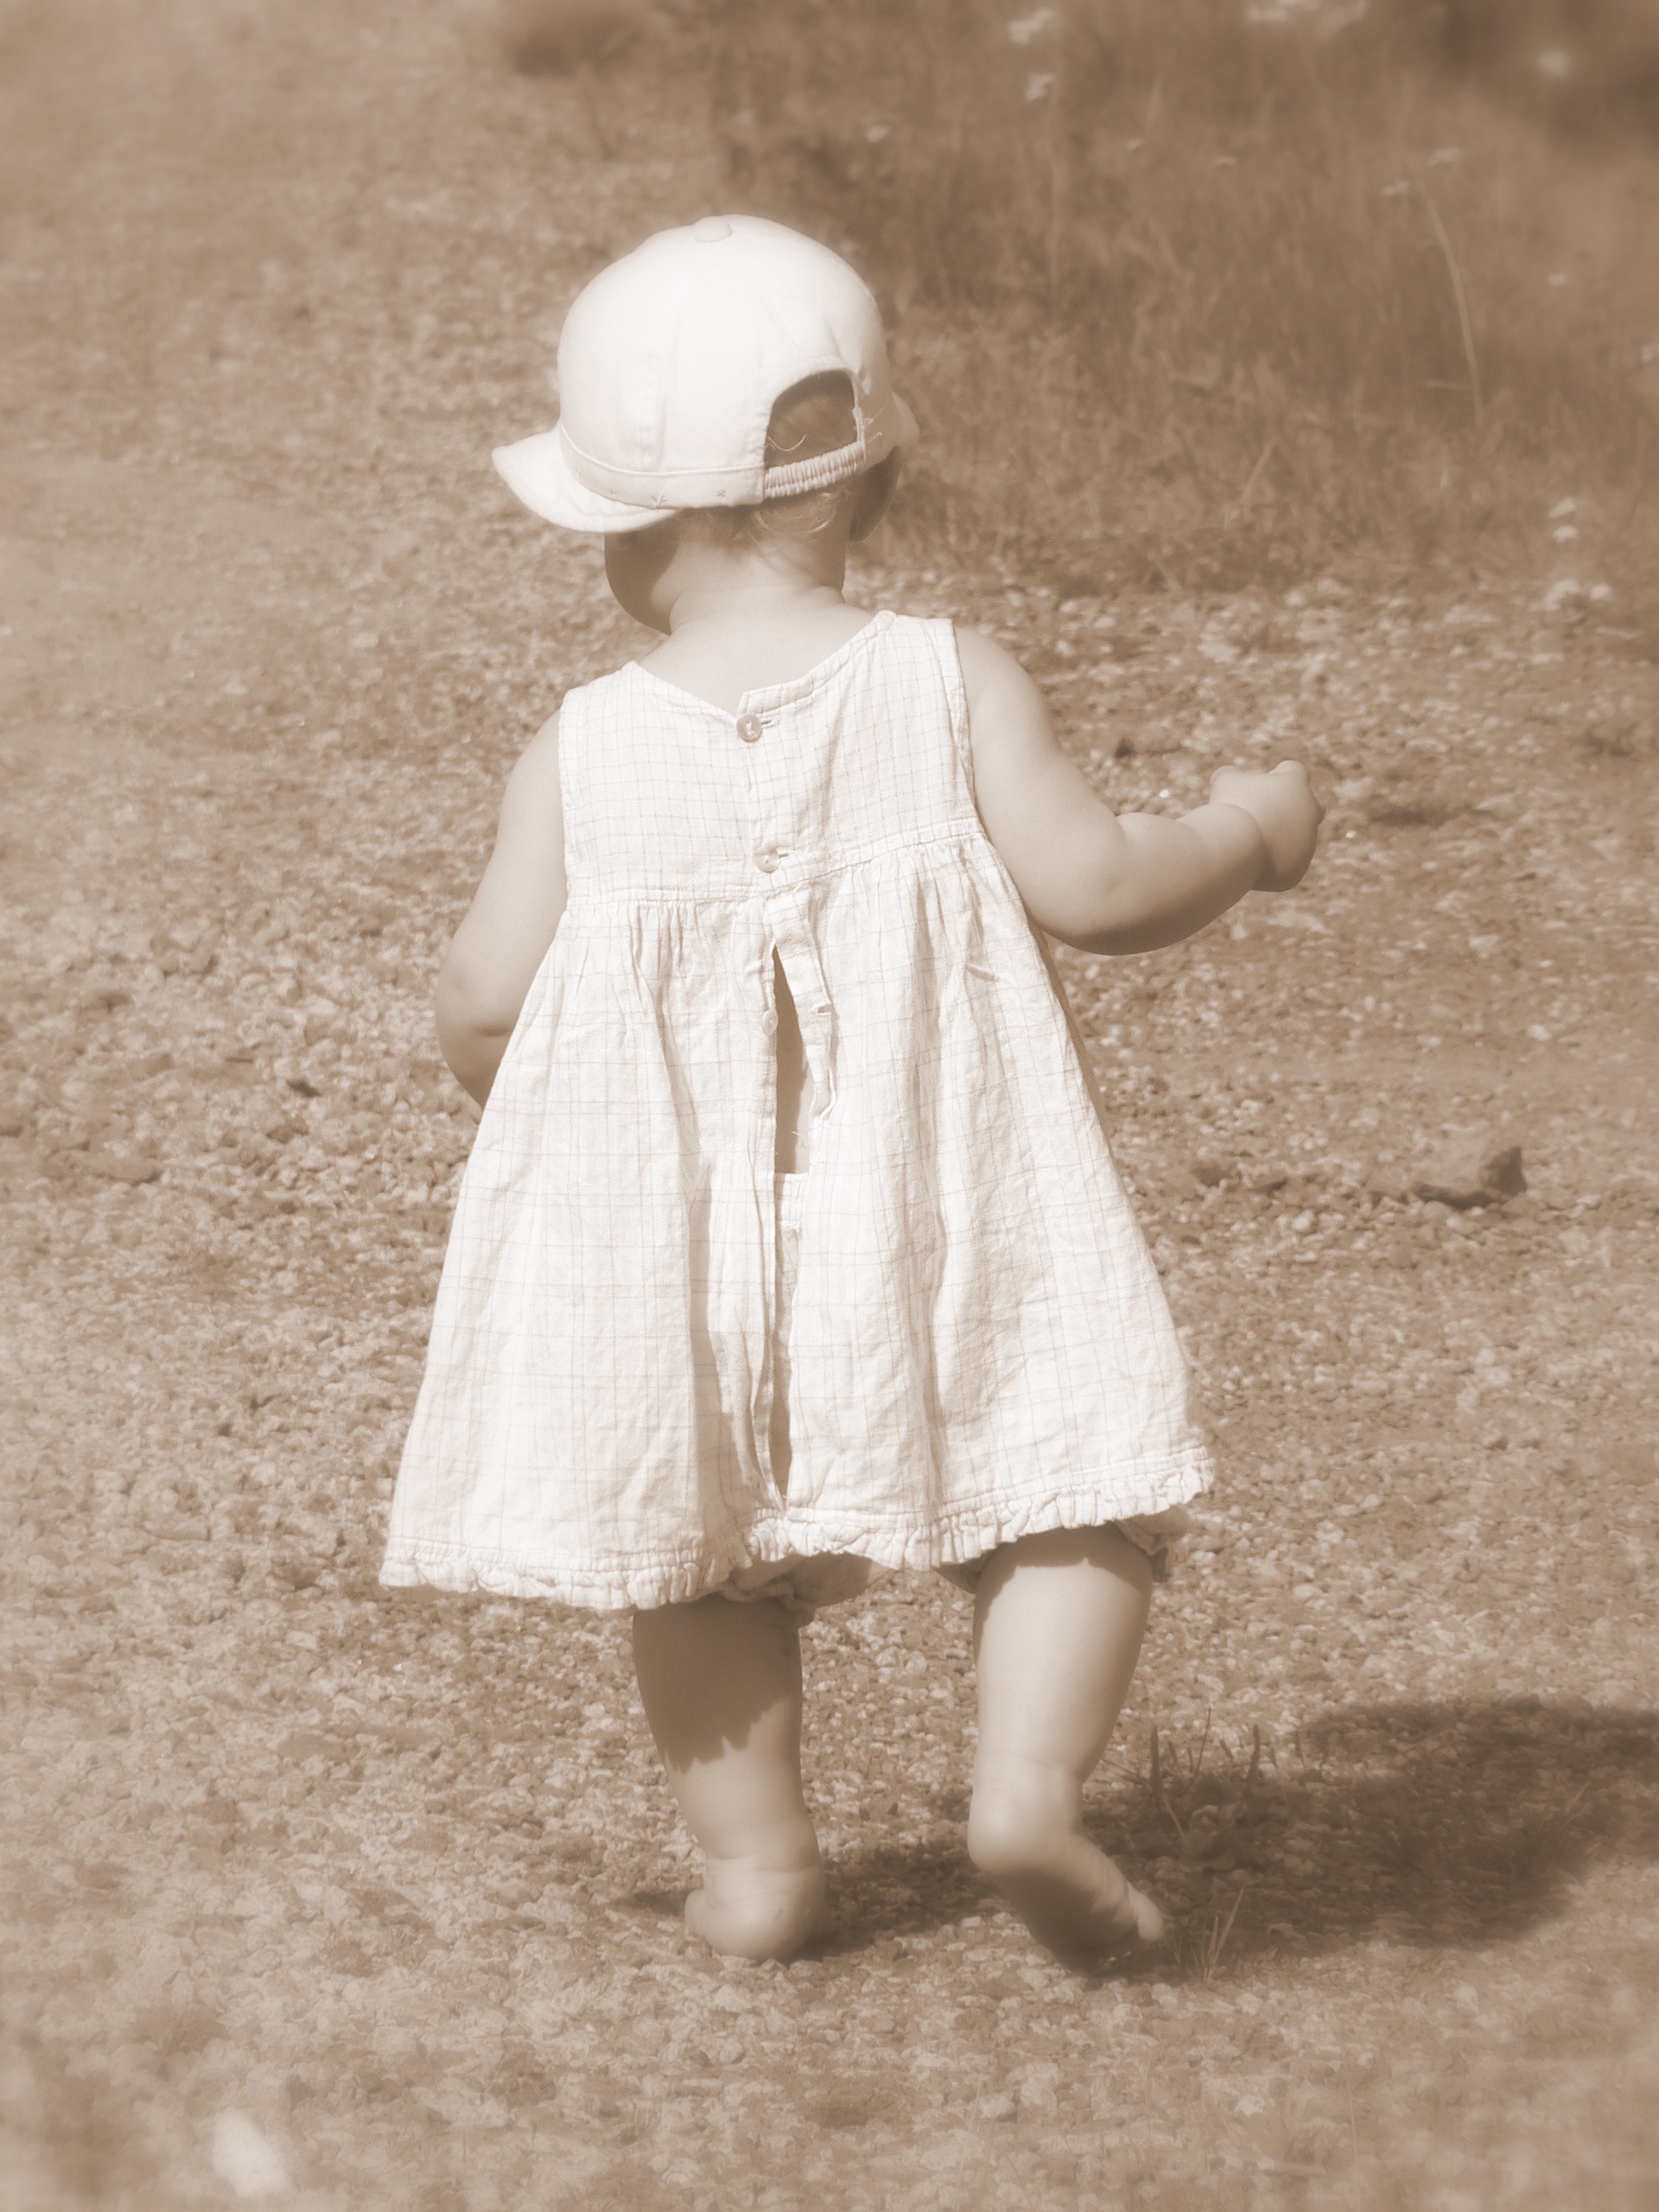
person, girl, white, photography, sweet, portrait, spring, small, child, clothing, baby, dress, infant, toddler, photograph, skin, photo shoot, portrait photography, human positions